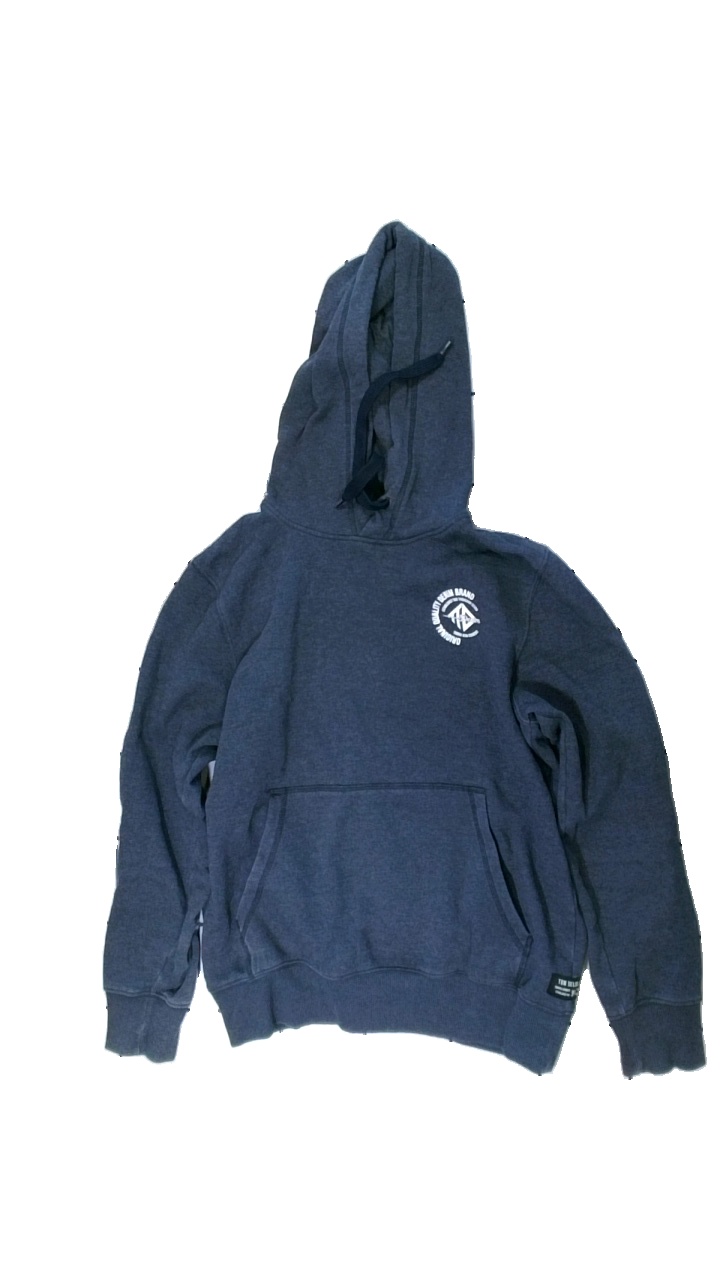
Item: Hoodie (Men)
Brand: Tom Tailor Denim
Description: blå hoodie med vit logga till höger fram, syns att den är använd vid armbågarna.
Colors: Blue
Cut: Regular
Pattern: Logo print
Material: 64% cotton 36% polyester
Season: All
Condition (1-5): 4
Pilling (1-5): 5
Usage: Reuse
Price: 50-100